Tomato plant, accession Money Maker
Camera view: horizontal (90 deg, fisheye); turntable rotation: 150 degrees
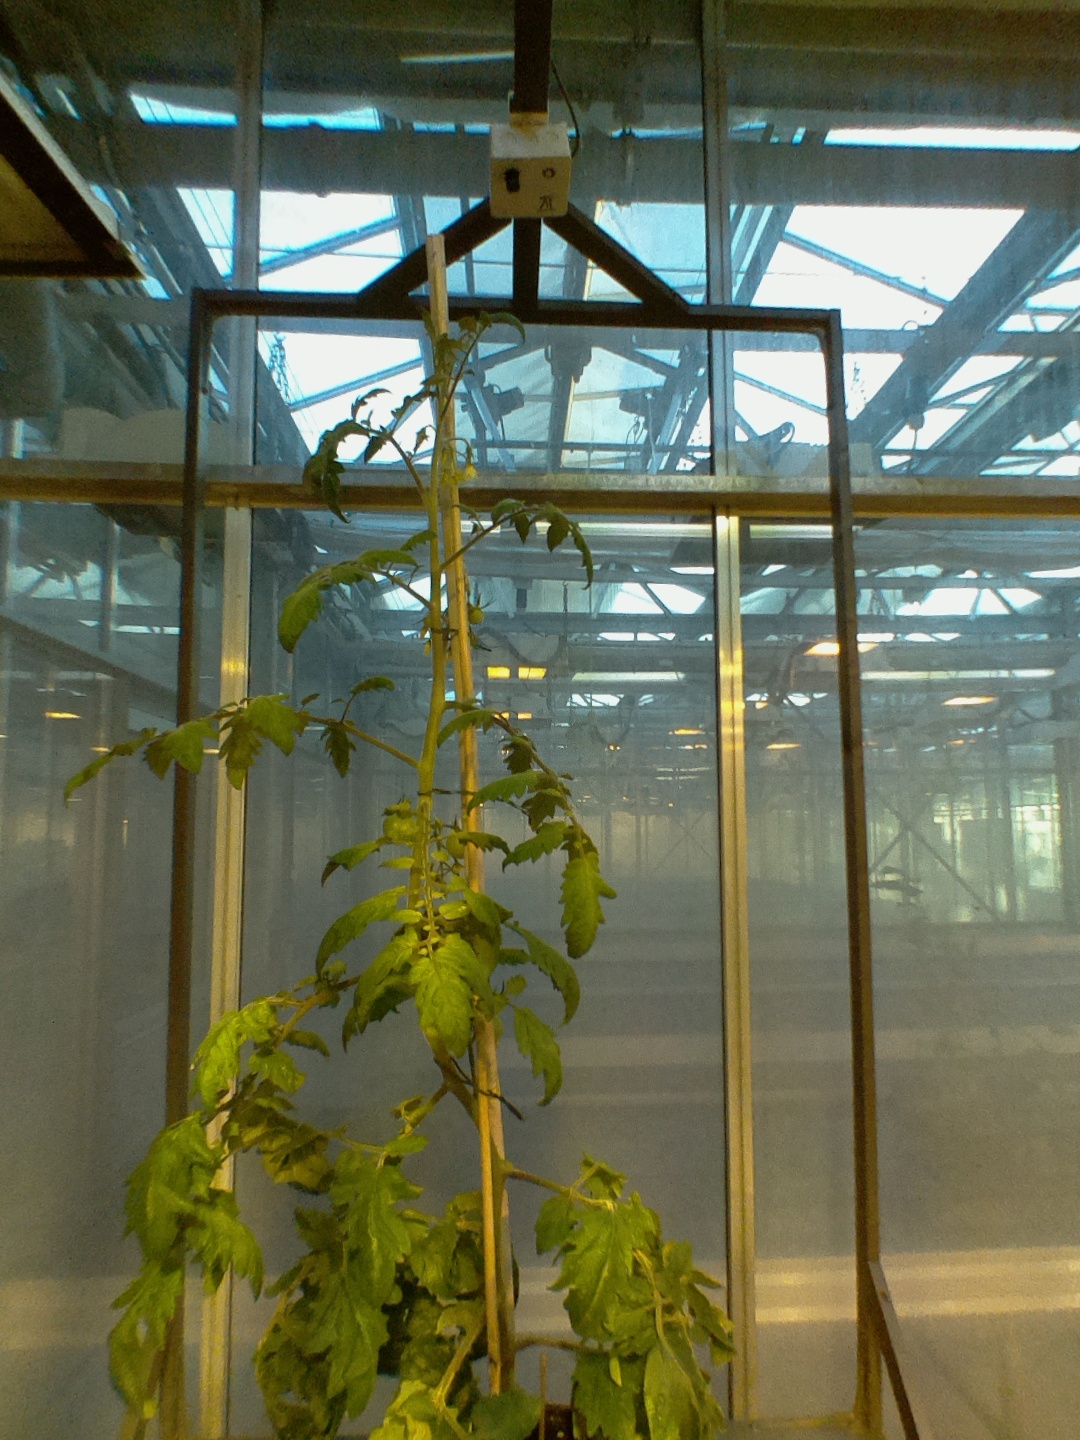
BBCH growth stage 72: 20%-30% of final fruit size